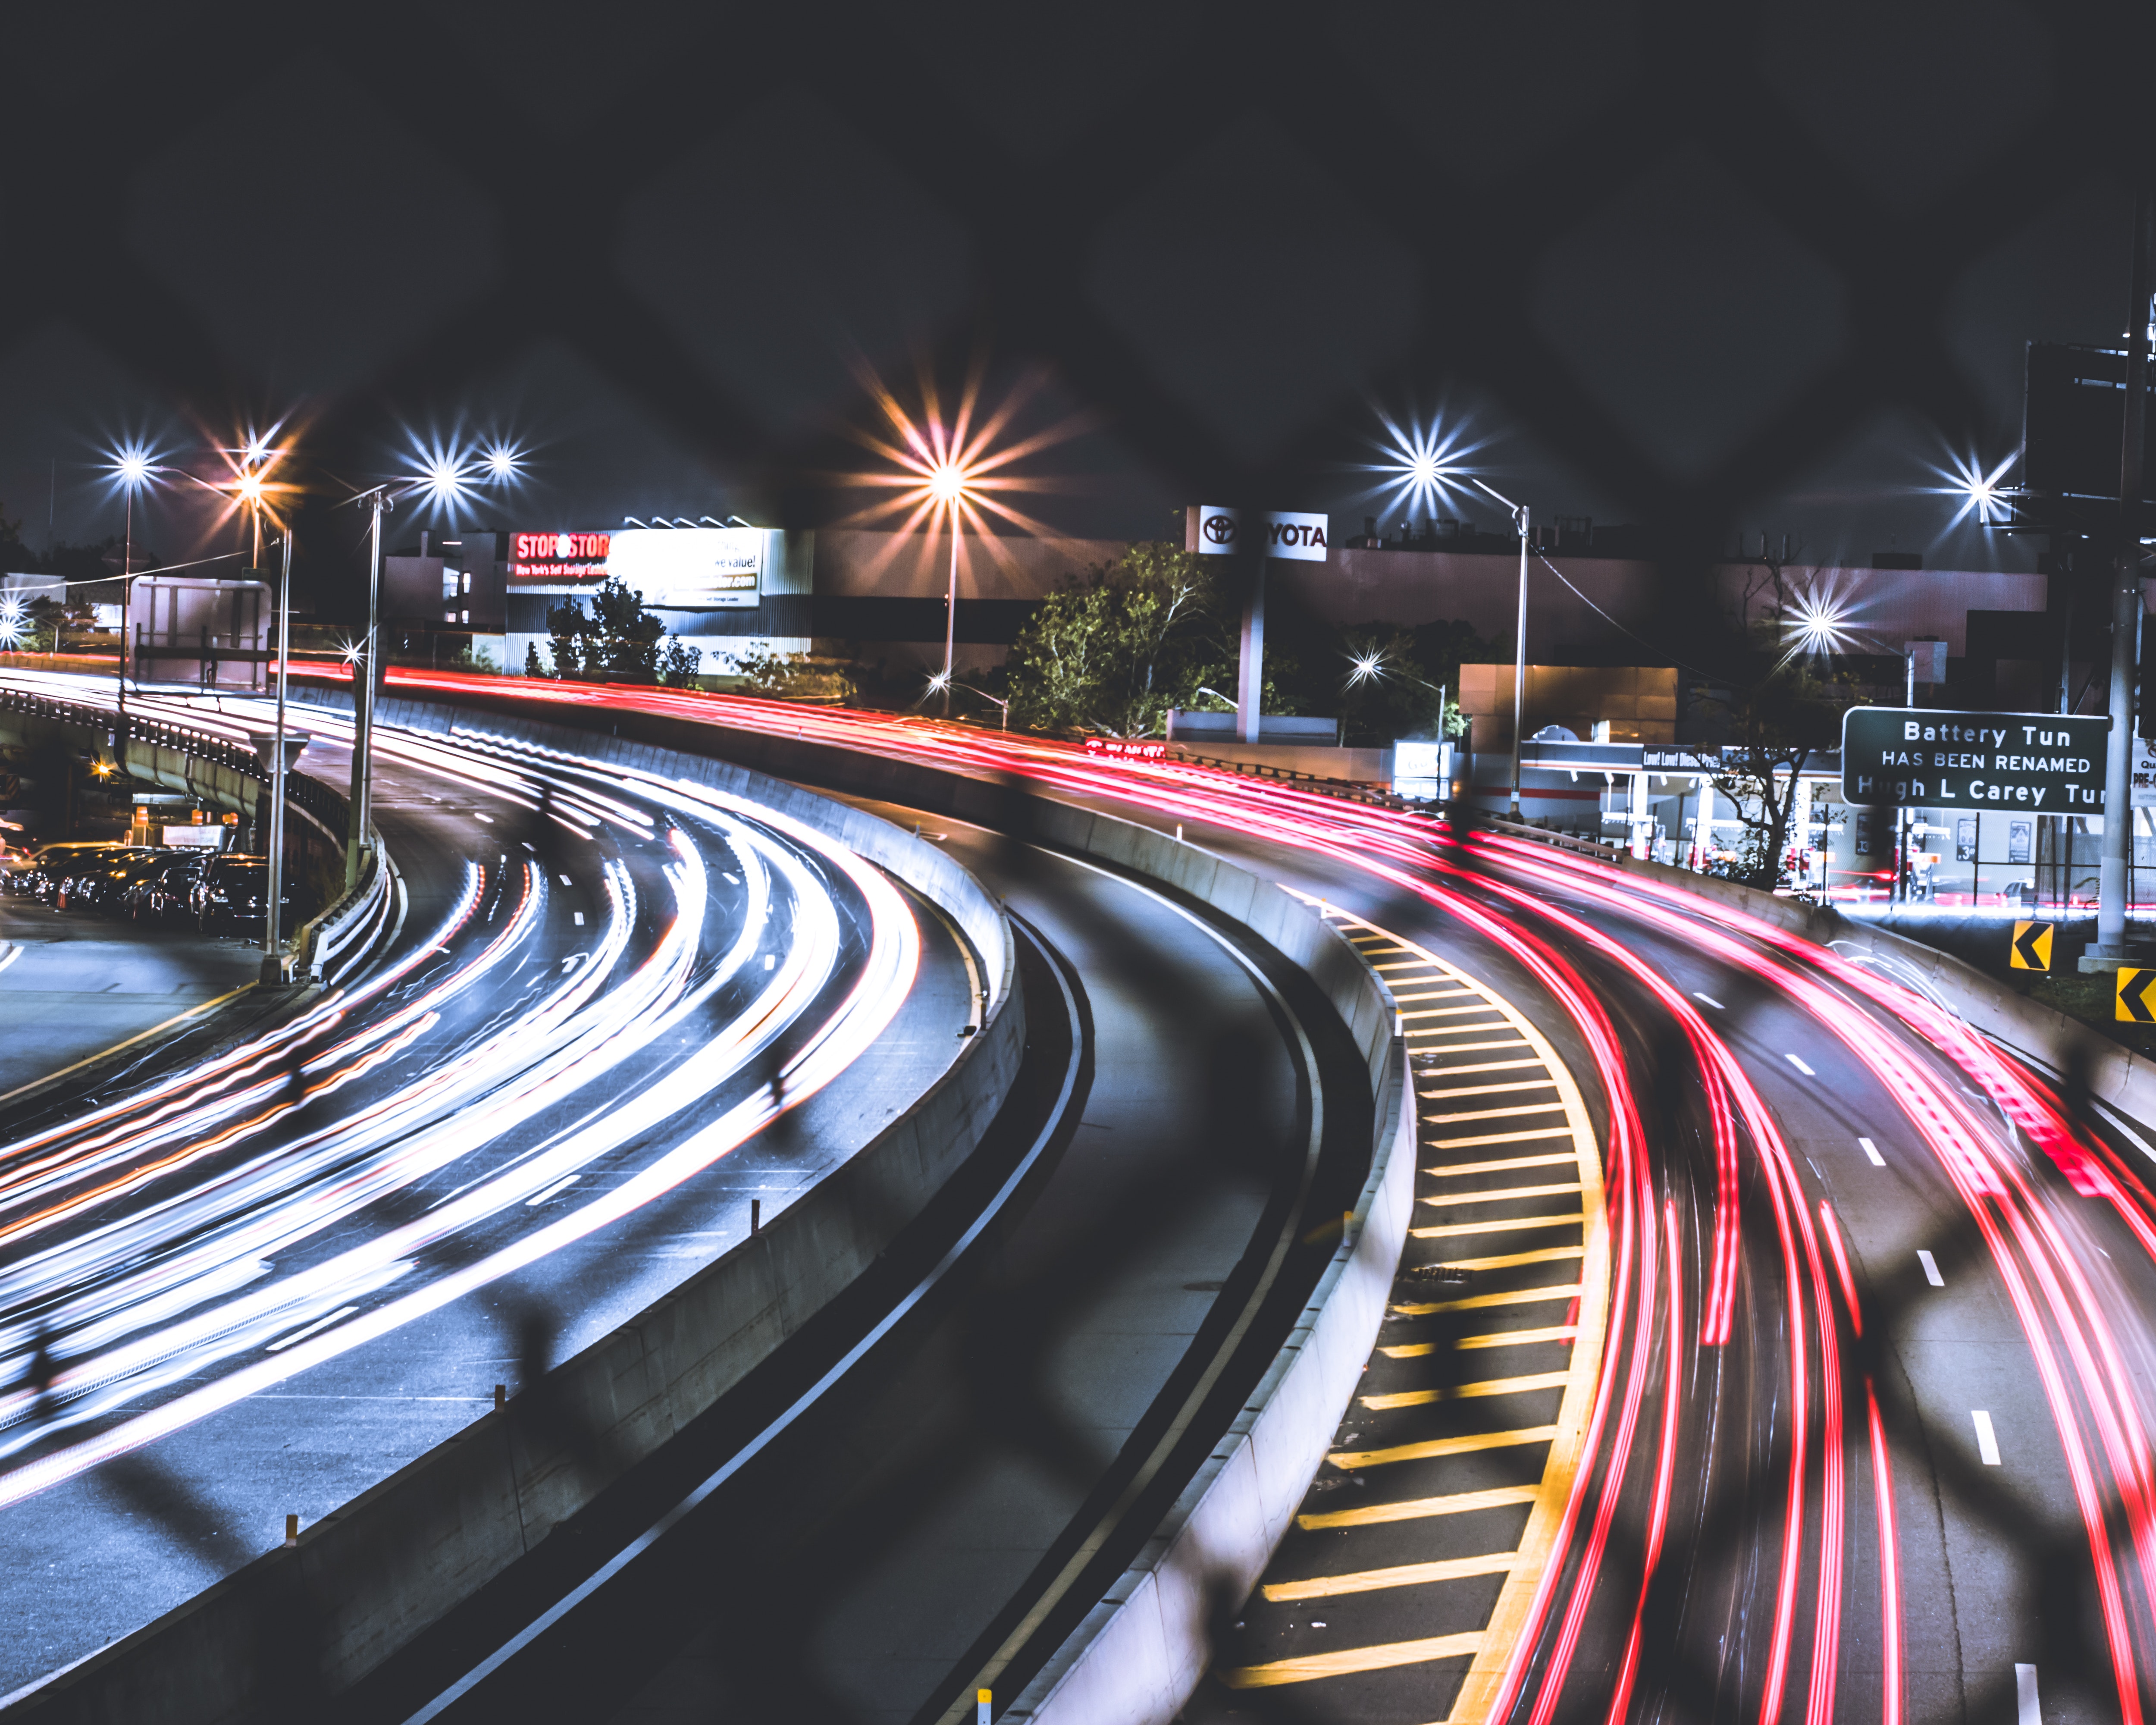
night, light, metropolitan area, road, urban area, transport, lighting, mode of transport, highway, sky, traffic, freeway, infrastructure, automotive lighting, headlamp, junction, street, intersection, architecture, lane, line, street light, city, race track, thoroughfare, overpass, vehicle, metropolis, nonbuilding structure, midnight, car, sport venue, asphalt